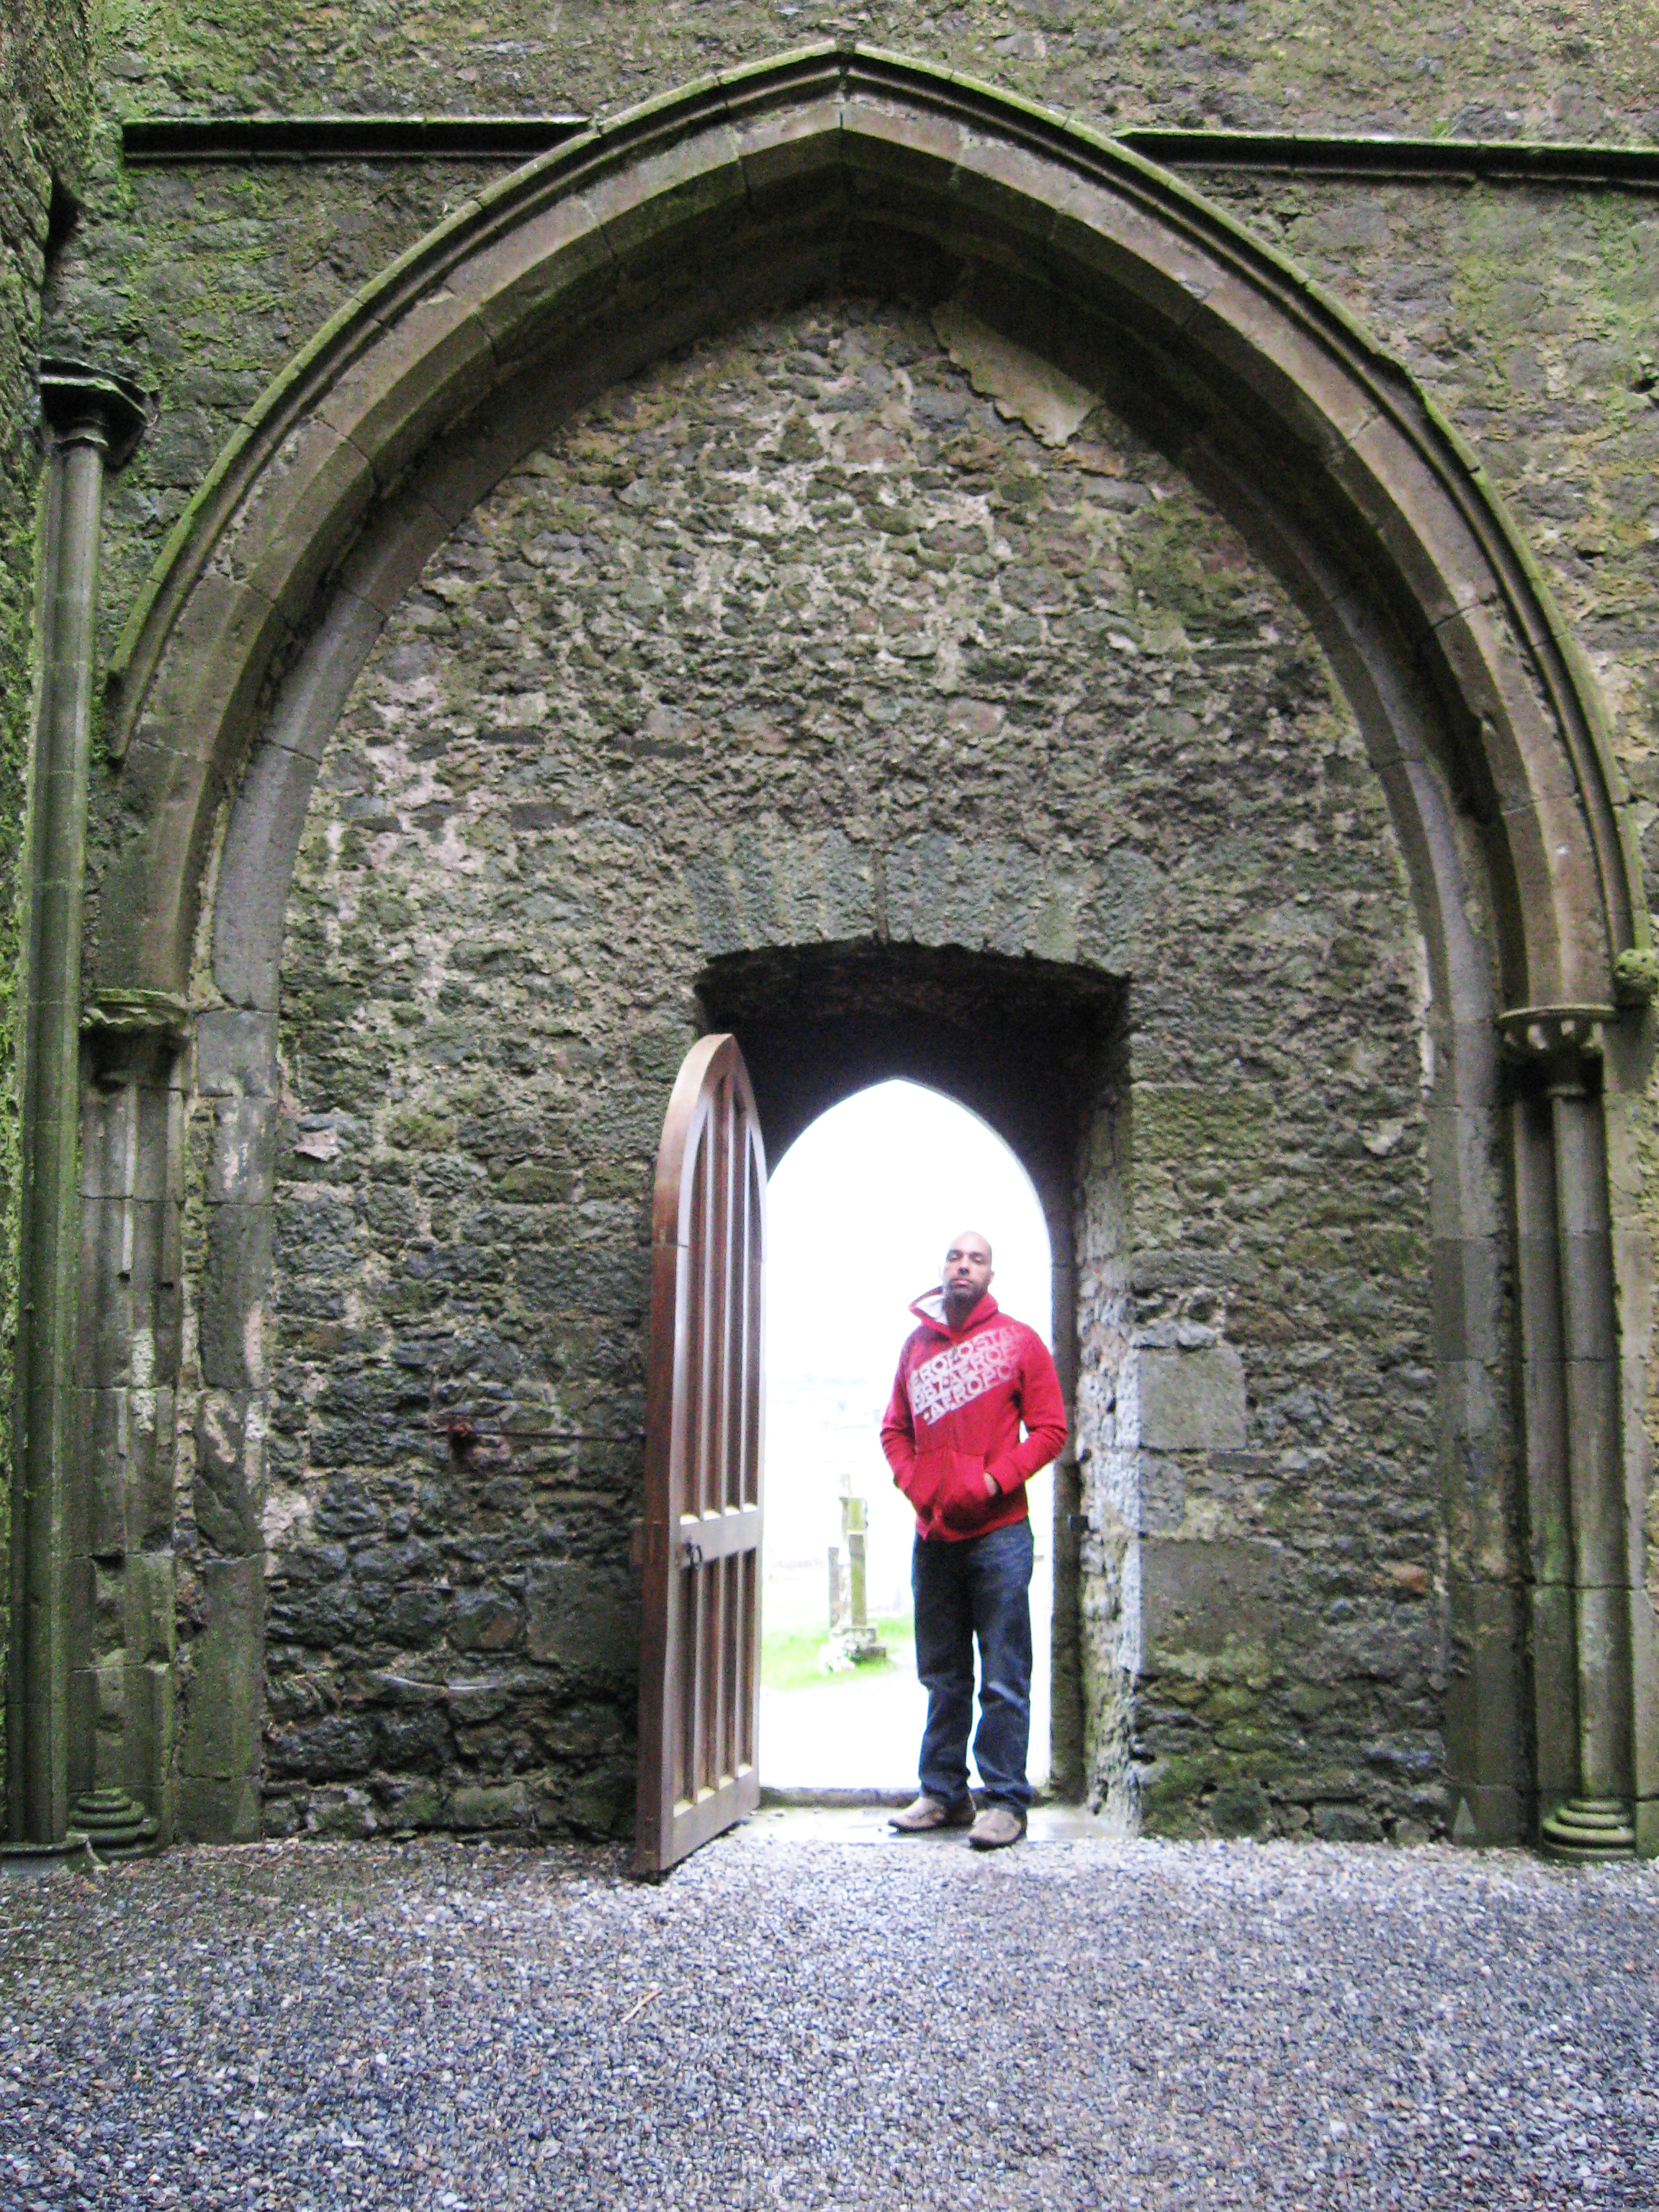
waterfall, architecture, road, ring, window, palace, old, arch, castle, ancient, chapel, trip, creativecommons, ruins, monastery, ireland, arcade, dublin, kerry, killkenny, killarney, guiness, jameson